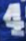
Number: 4